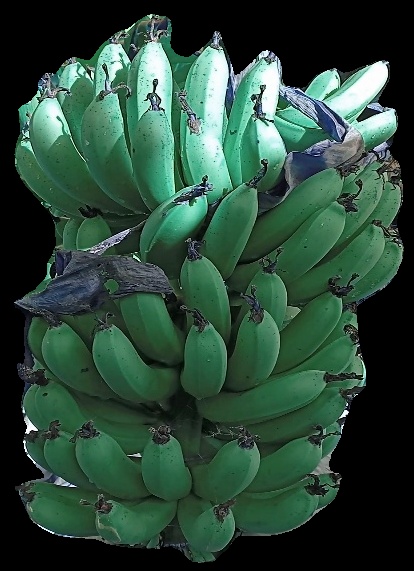
Variety: pachbale
Grade: grade1